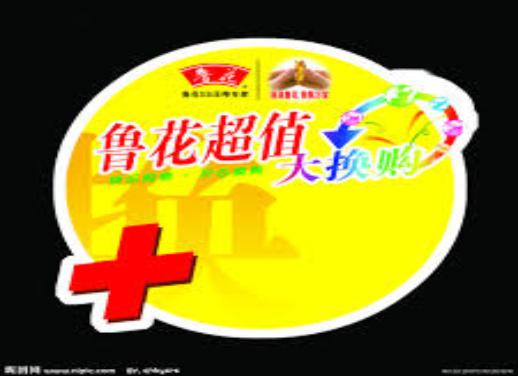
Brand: luhua
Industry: Food